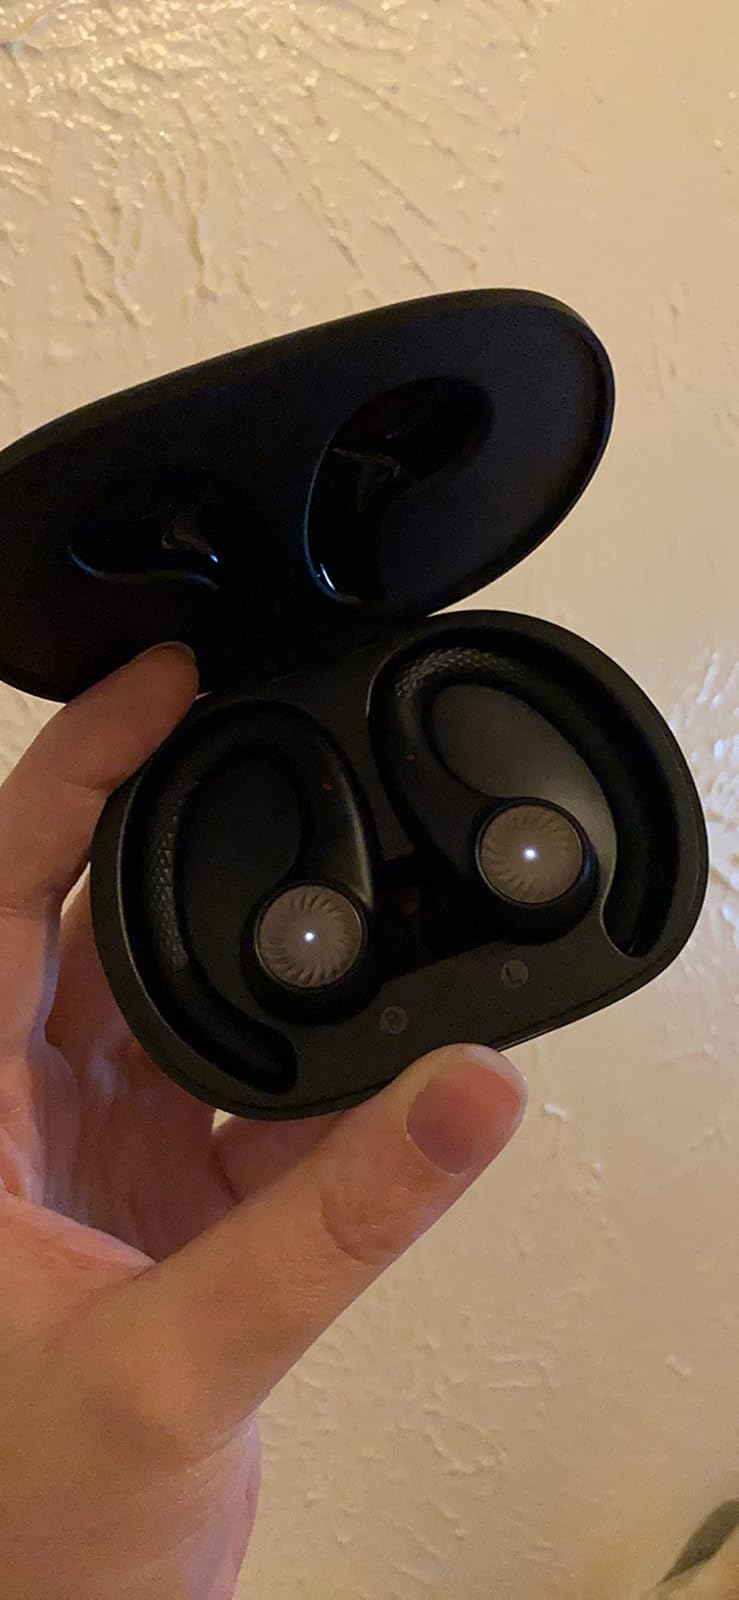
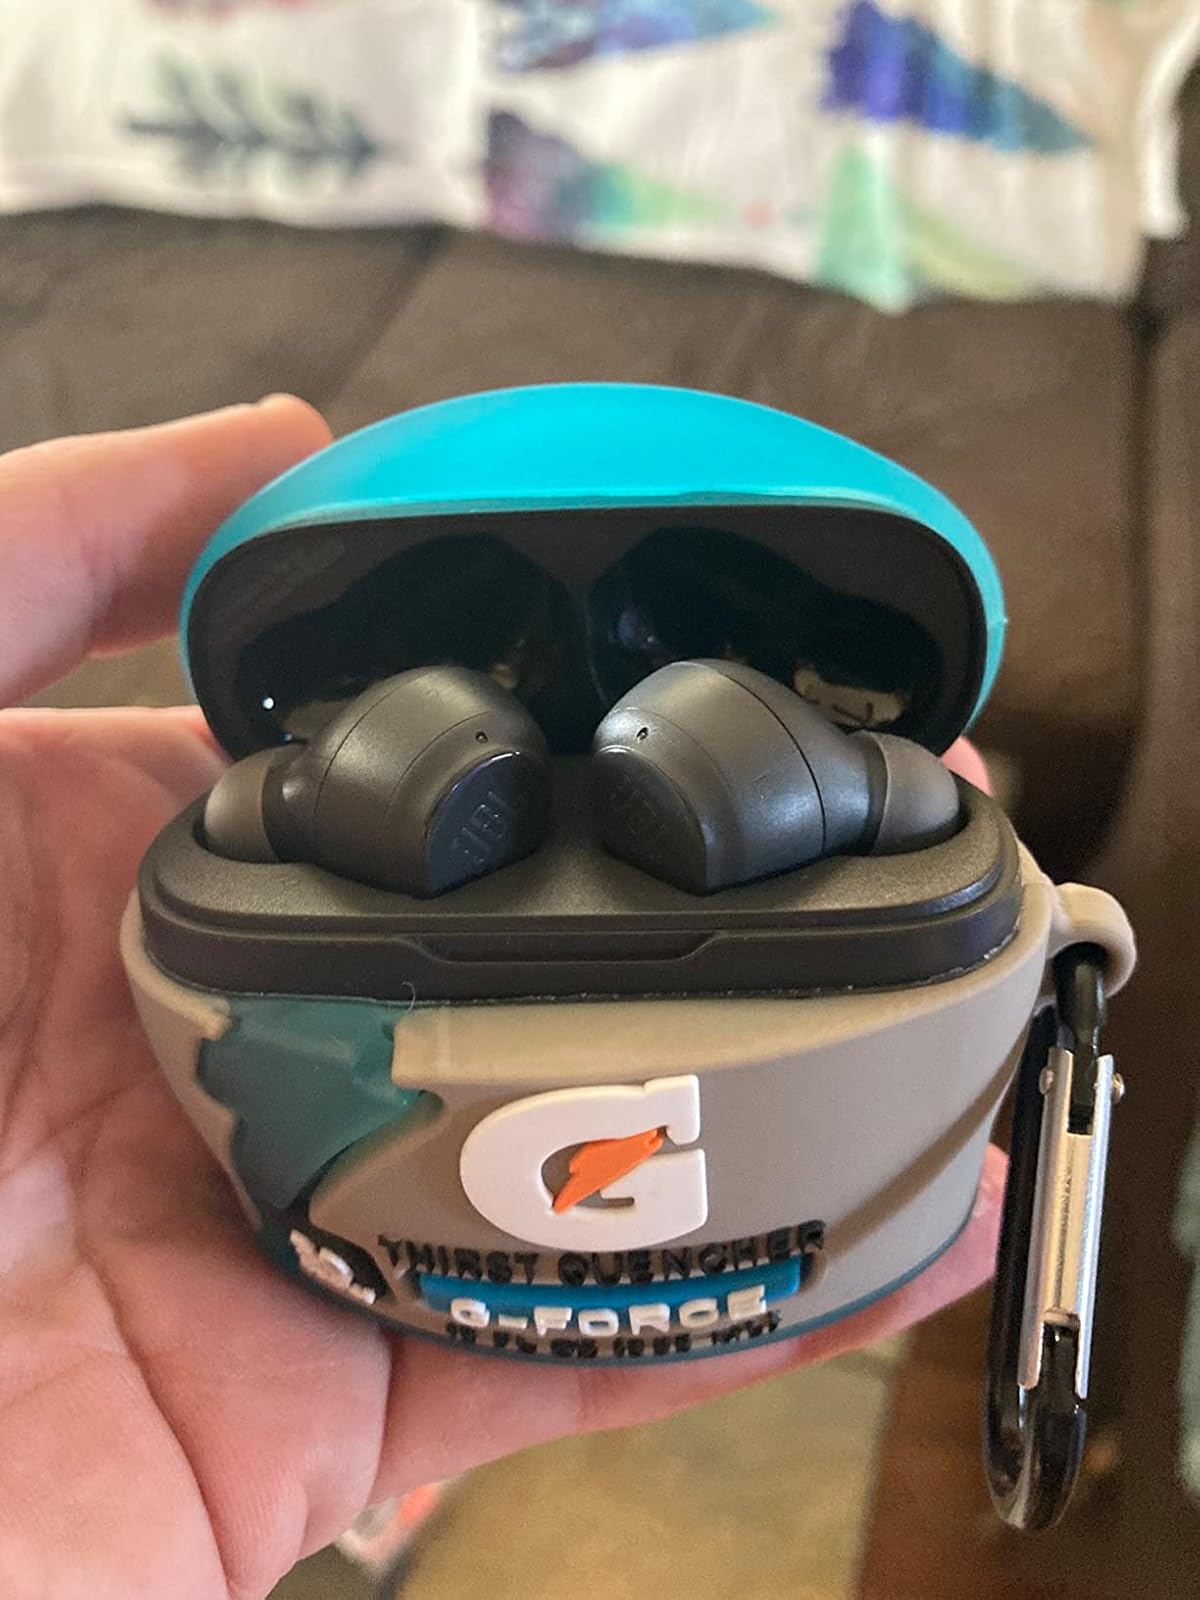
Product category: earbuds
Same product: no